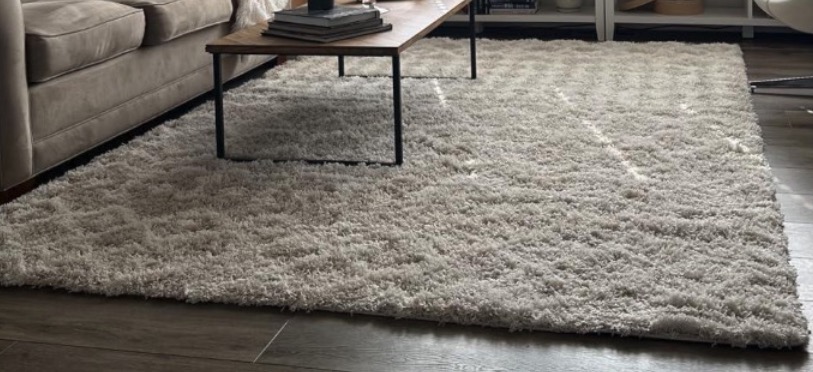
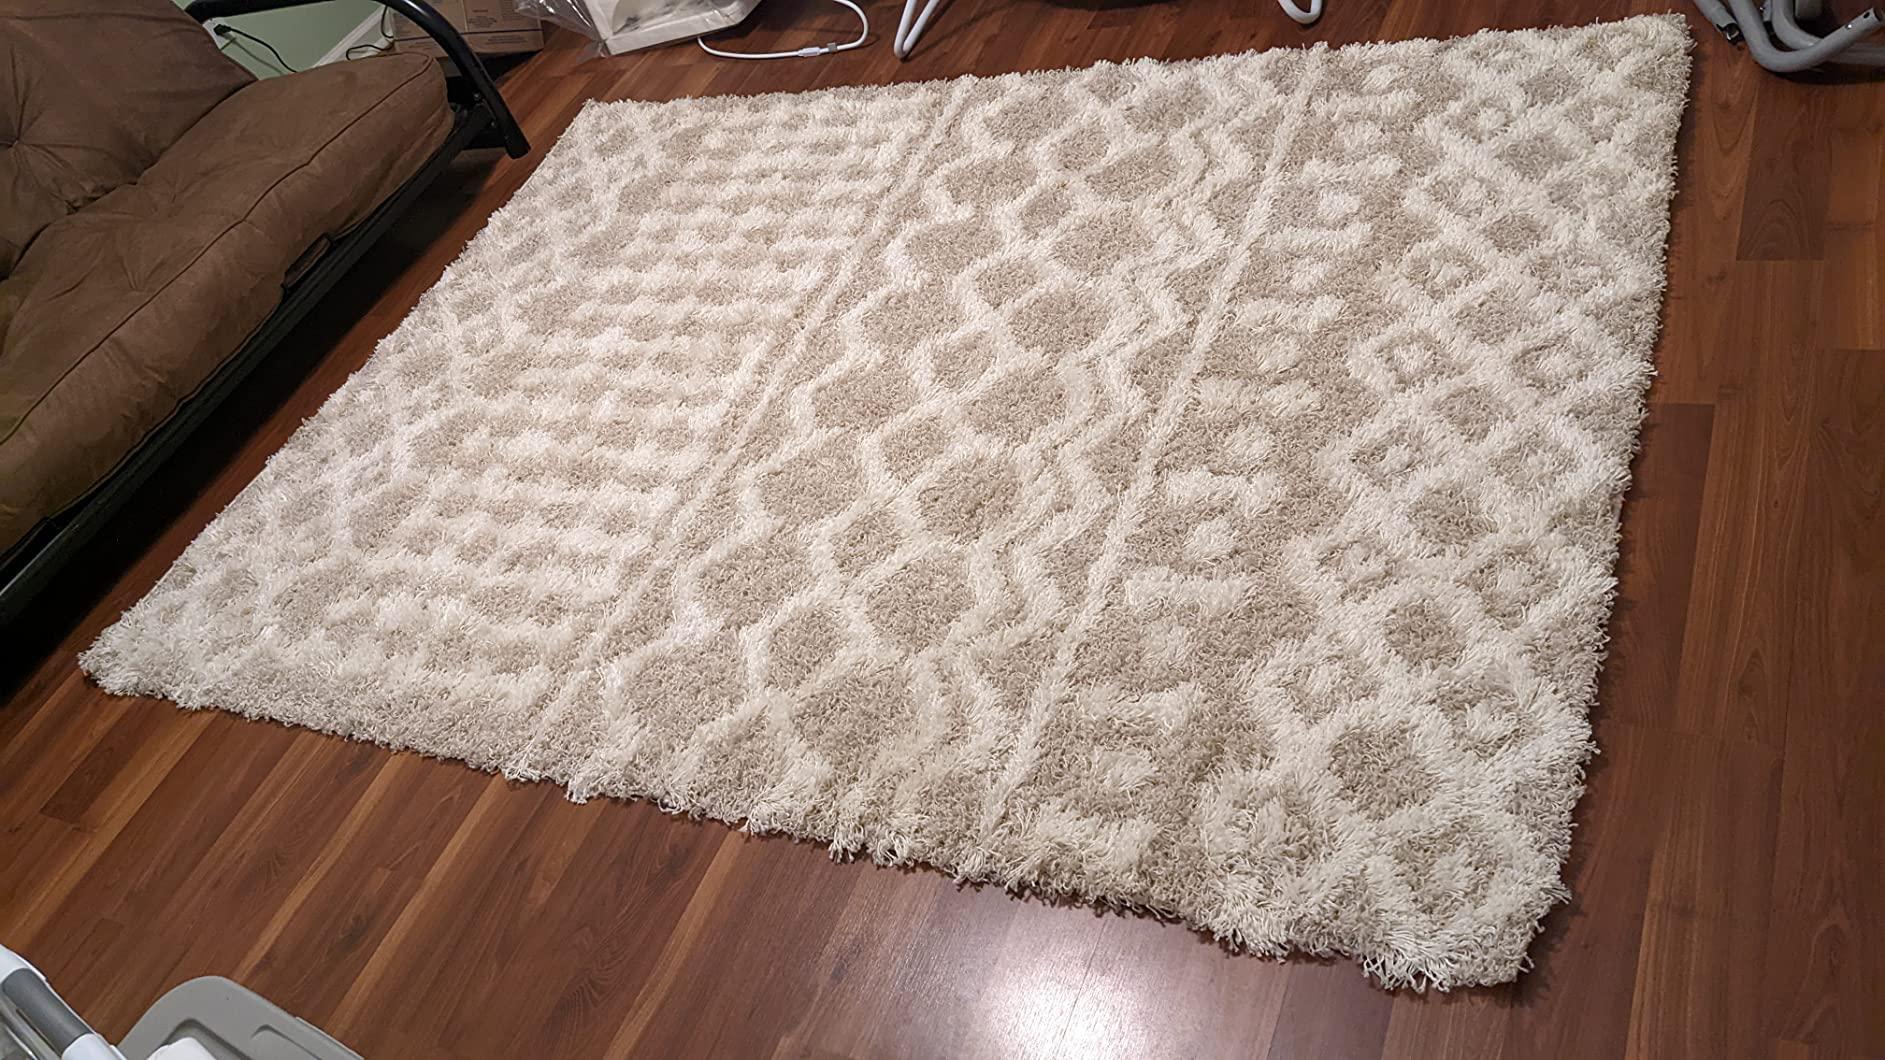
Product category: misc
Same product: yes